Yelena Dembo

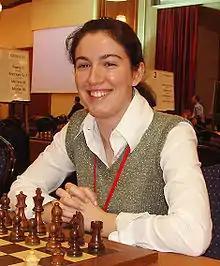
Dembo at Iraklion 2007

Yelena Dembo (born December 8, 1983) is a Greek chess player, who holds the titles of International Master and Woman Grandmaster. She is also a chess teacher and author.